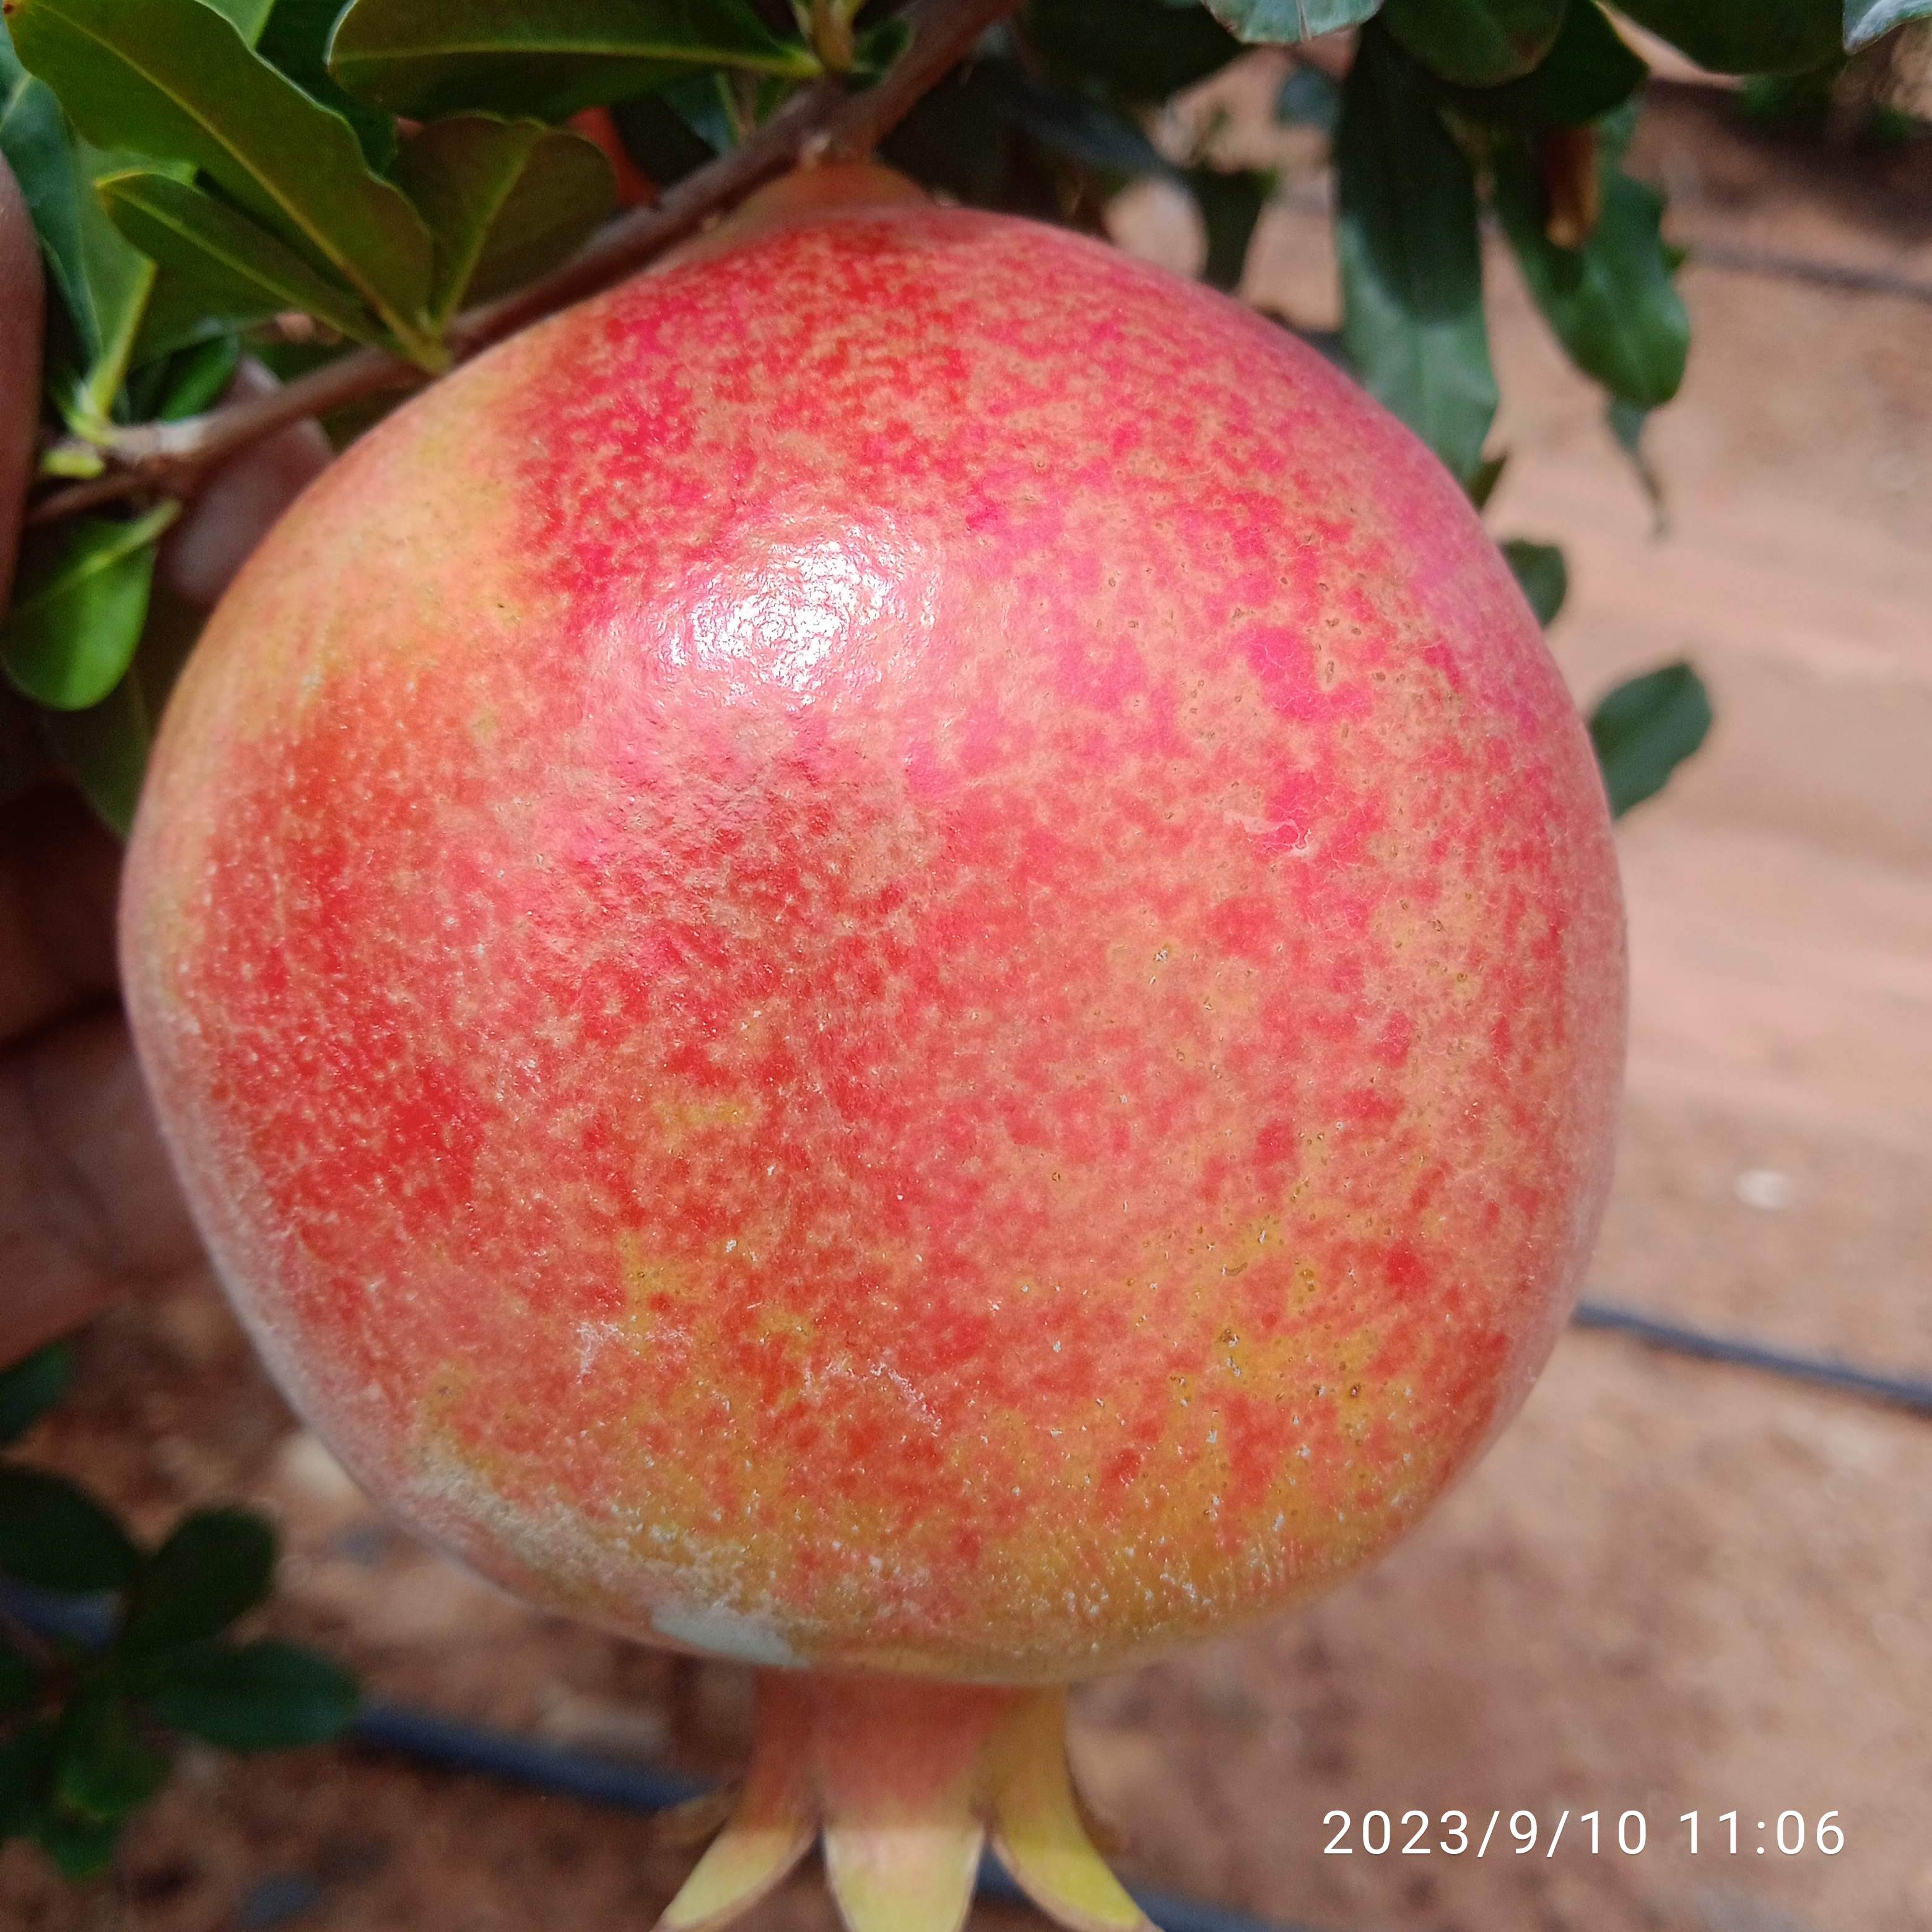
Label: Healthy